Question: What can be seen in the distance?
Tambaya: Me ake iya gani a nesa?
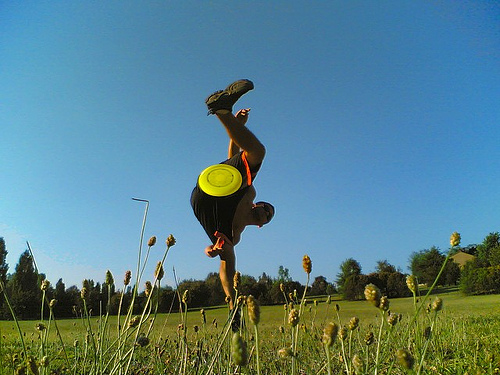
Answer: Green trees.
Amsa: Korayen bishiyoyi.